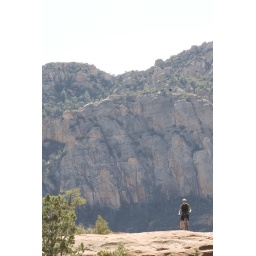
Agony mountain biking at the cow pies in Sedona, Arizona